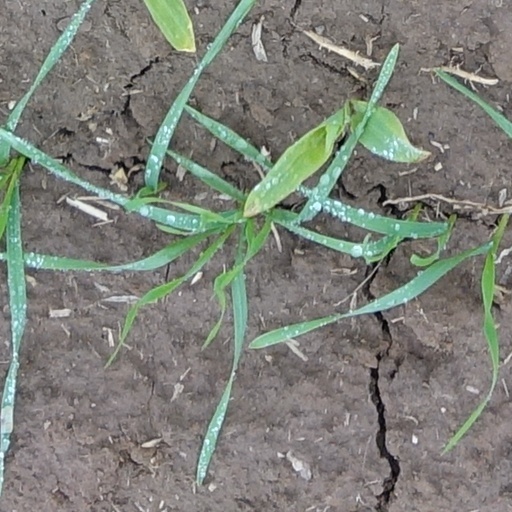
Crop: wheat